List of Mil Mi-24 variants

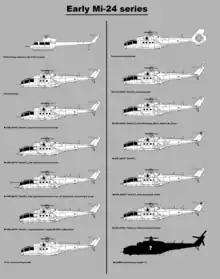
Early Mi-24 series

The Soviet and later Russian Mil Mi-24 helicopter has been produced in many variants, as described below.